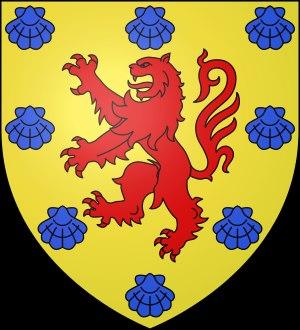
Guy II de Dampierre est le fils de Guillaume Iᵉʳ de Dampierre, seigneur de Dampierre, et d'Ermengarde de Toucy. Il est seigneur de Dampierre, de Saint-Dizier, de Moëslains, de Saint-Just, de Bourbon et de Montluçon, connétable de Champagne et d'Auvergne et vicomte de Troyes à la fin du XIIᵉ siècle et au début du XIIIᵉ siècle.
La maison de Bourbon-Dampierre est une branche d'une des Maisons de Dampierre. Elle s'éteindra dans la maison capétienne de Bourgogne vers 1287.
Le château de Bourbon-l’Archambault est un ancien château fort du XIIIᵉ siècle, remanié à plusieurs reprises, dont les vestiges se dressent sur la commune de Bourbon-l'Archambault dans le département de l'Allier et la région Auvergne-Rhône-Alpes.
La première maison de Bourbon est celle des seigneurs primitifs de Bourbon, éteinte dans les mâles en 1171.
La maison de Bourbon-Dampierre est née du mariage de Guy II de Dampierre en 1197 avec Mahaut de Bourbon. Cette maison s'est éteinte par les mâles en 1249 puis par les femmes vers 1287.
La maison de Dampierre est une grande famille du Moyen-Âge, originaire de Dampierre (Aube). Ses différentes branches se sont développées à partir du XIᵉ siècle en Champagne, en Artois, et dans plusieurs provinces de la Belgique actuelle. Toutes les branches de cette famille se sont éteintes avant la fin du Moyen Âge.
Le terme maison de Bourbon désigne d'une manière générale la maison capétienne de Bourbon, cependant aussi les trois dynasties successives qui possédèrent la seigneurie de Bourbon-l'Archambault puis duché de Bourbon.